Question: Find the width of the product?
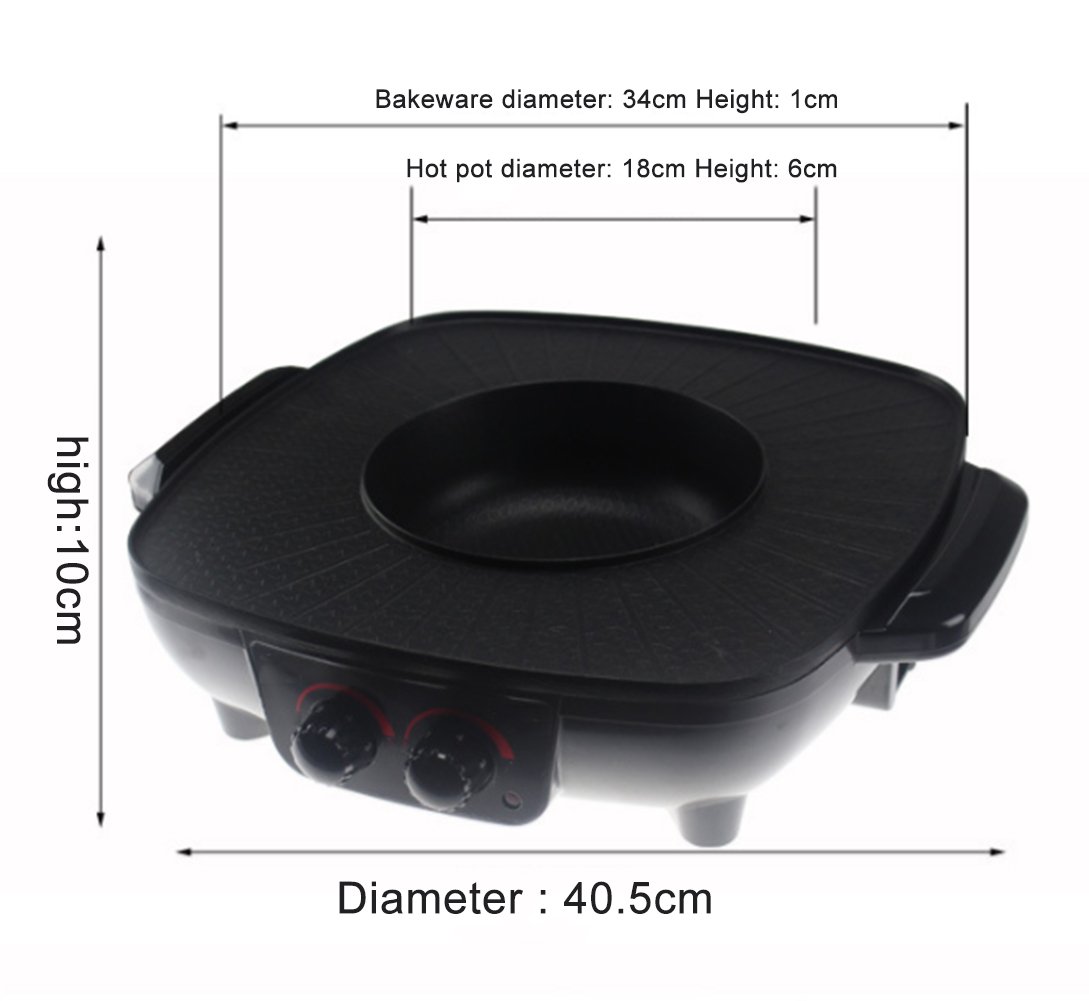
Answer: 40.5 centimetre